Cultural property documentation

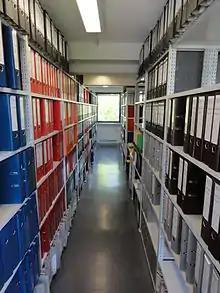
Institutional Archive

Many institutions maintain archives of their important documents. Documentation pertaining to the institution itself, as well as collections documentation is stored in the institutional archive or the library. Sometimes paper copies of collections files are stored offsite for extra safety and security (and for space considerations). An archive of collections information can have its own collecting policy and arrangement, unrelated to the way documents are organized in the current collections files. It is up to the Archivist to decide how to preserve and organize this collection of documents. Storage requirements for the various types of files in an archive (paper records, photographic material, electronic media, magnetic tape, etc.) are critical to the long-term preservation of the materials.